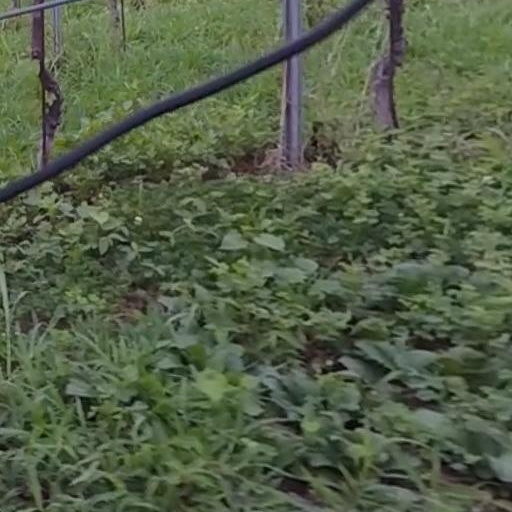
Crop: grape